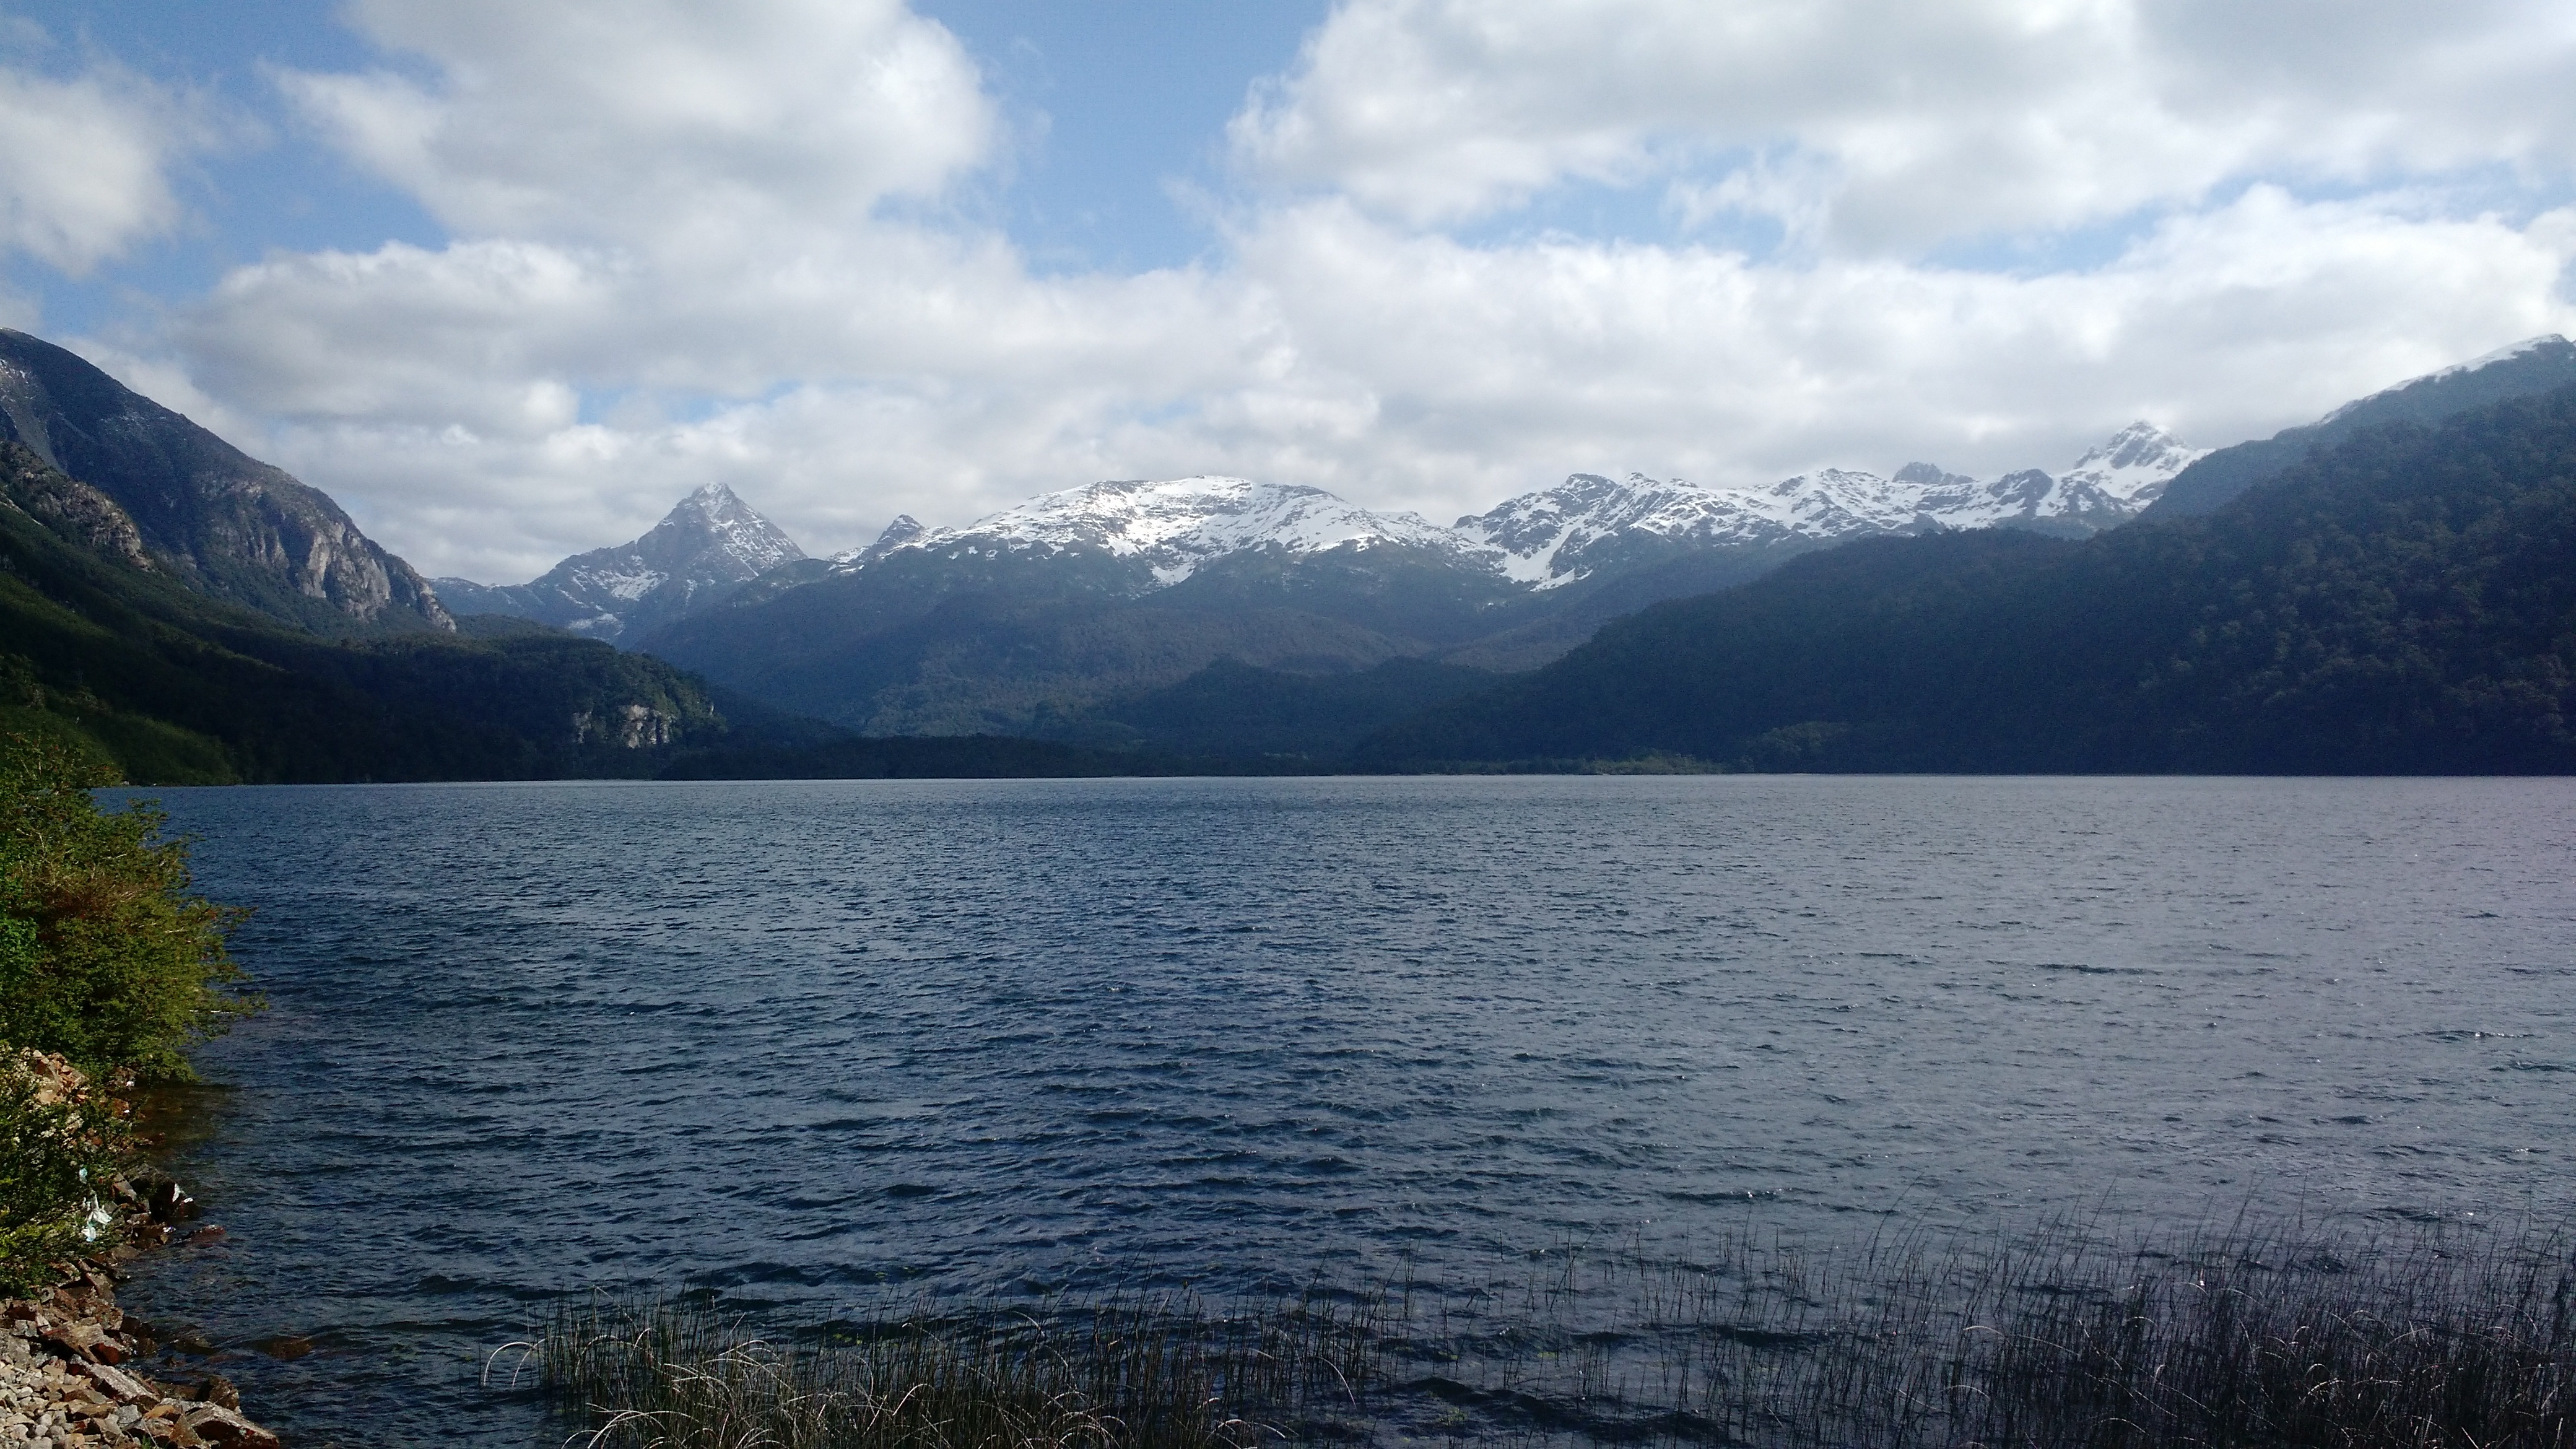
landscape, sea, nature, mountain, cloud, lake, mountain range, reflection, fjord, reservoir, highland, chile, body of water, fell, loch, patagonia, lagoon towers, puerto cisnes, ays n region, mountainous landforms, glacial landform